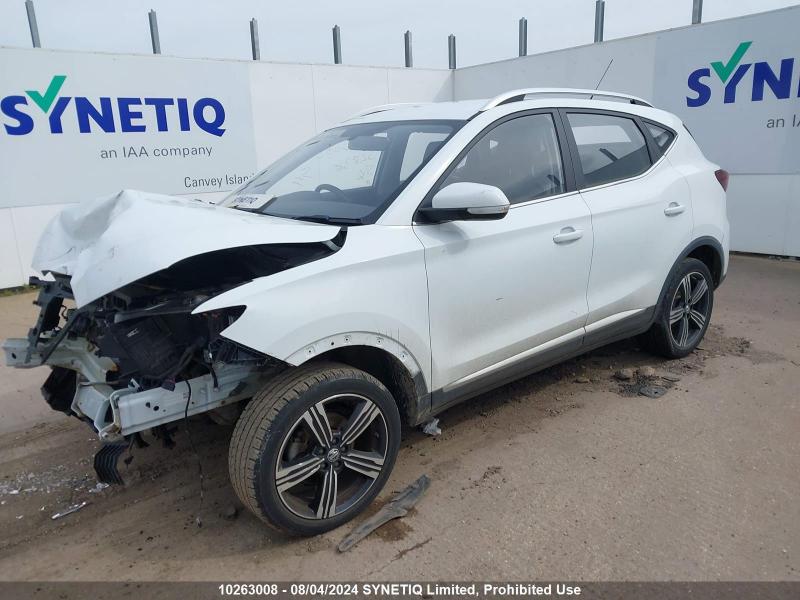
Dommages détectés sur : plaque d'immatriculation avant, pare-choc avant, feu avant droit, feu avant gauche, capot, aile avant droite, aile avant gauche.
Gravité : majeur